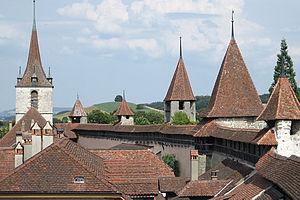
La culture de la Suisse est l'ensemble des signes distinctifs qui caractérisent la société suisse. Elle englobe les traditions, les croyances, le patrimoine commun, les langues, la politique culturelle suisse, les moyens d'encouragement et de diffusion de la culture, les manifestations et lieux de culture ainsi que les arts pratiqués en Suisse ou par des Suisses.
Par architecture de la Suisse sont considérées les constructions situées en Suisse ainsi que celles issues de l'activité de Suisses à l'étranger.
Jacques de Savoie, né le 12 novembre 1450 et mort le 30 janvier 1486, est un comte de Romont et seigneur de Vaud, issu de la maison de Savoie.